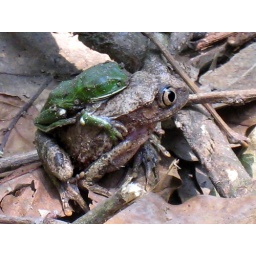
Found on the forest floor in Western Uganda